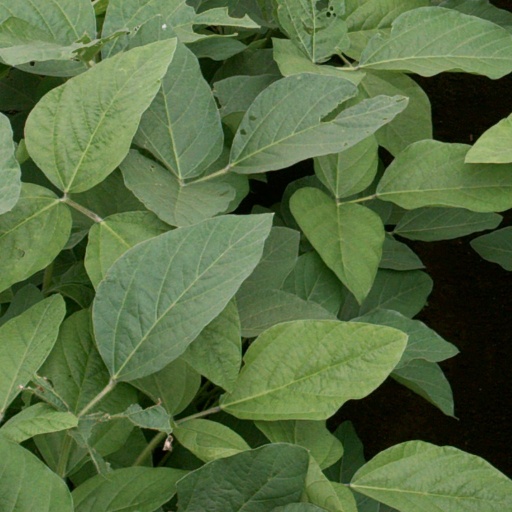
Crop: soybean